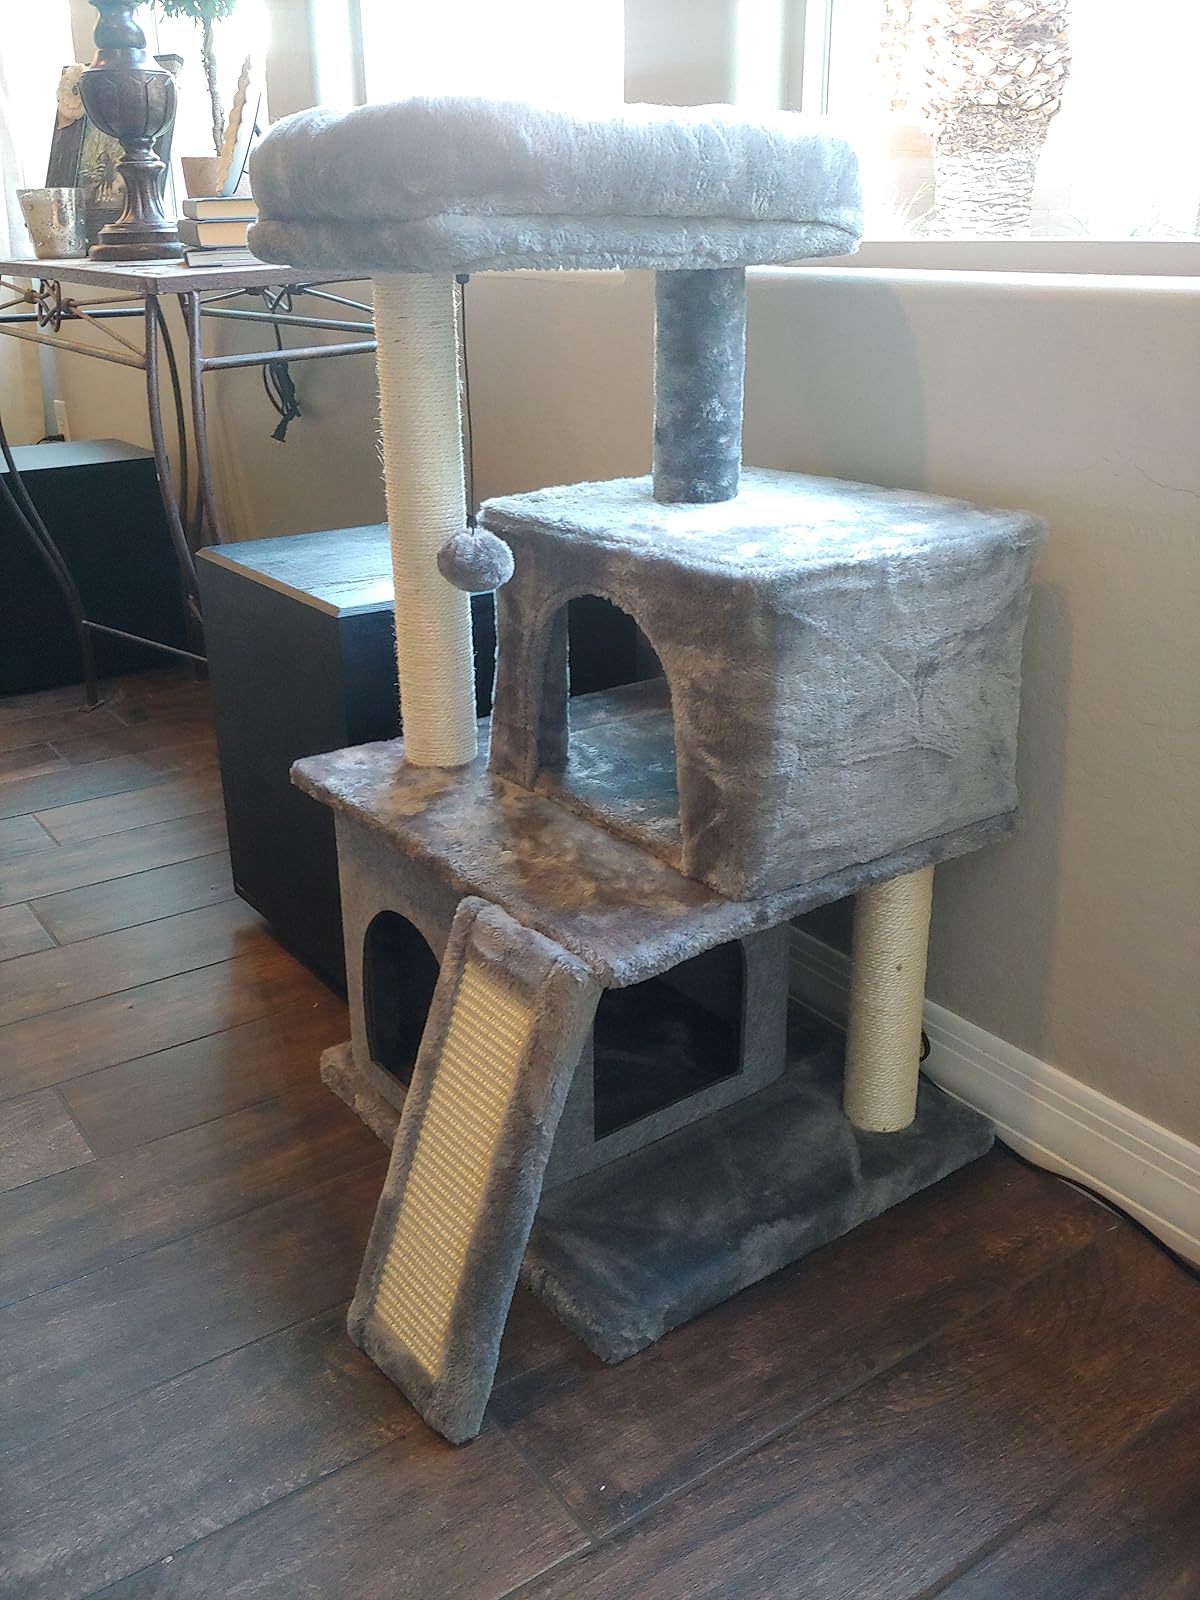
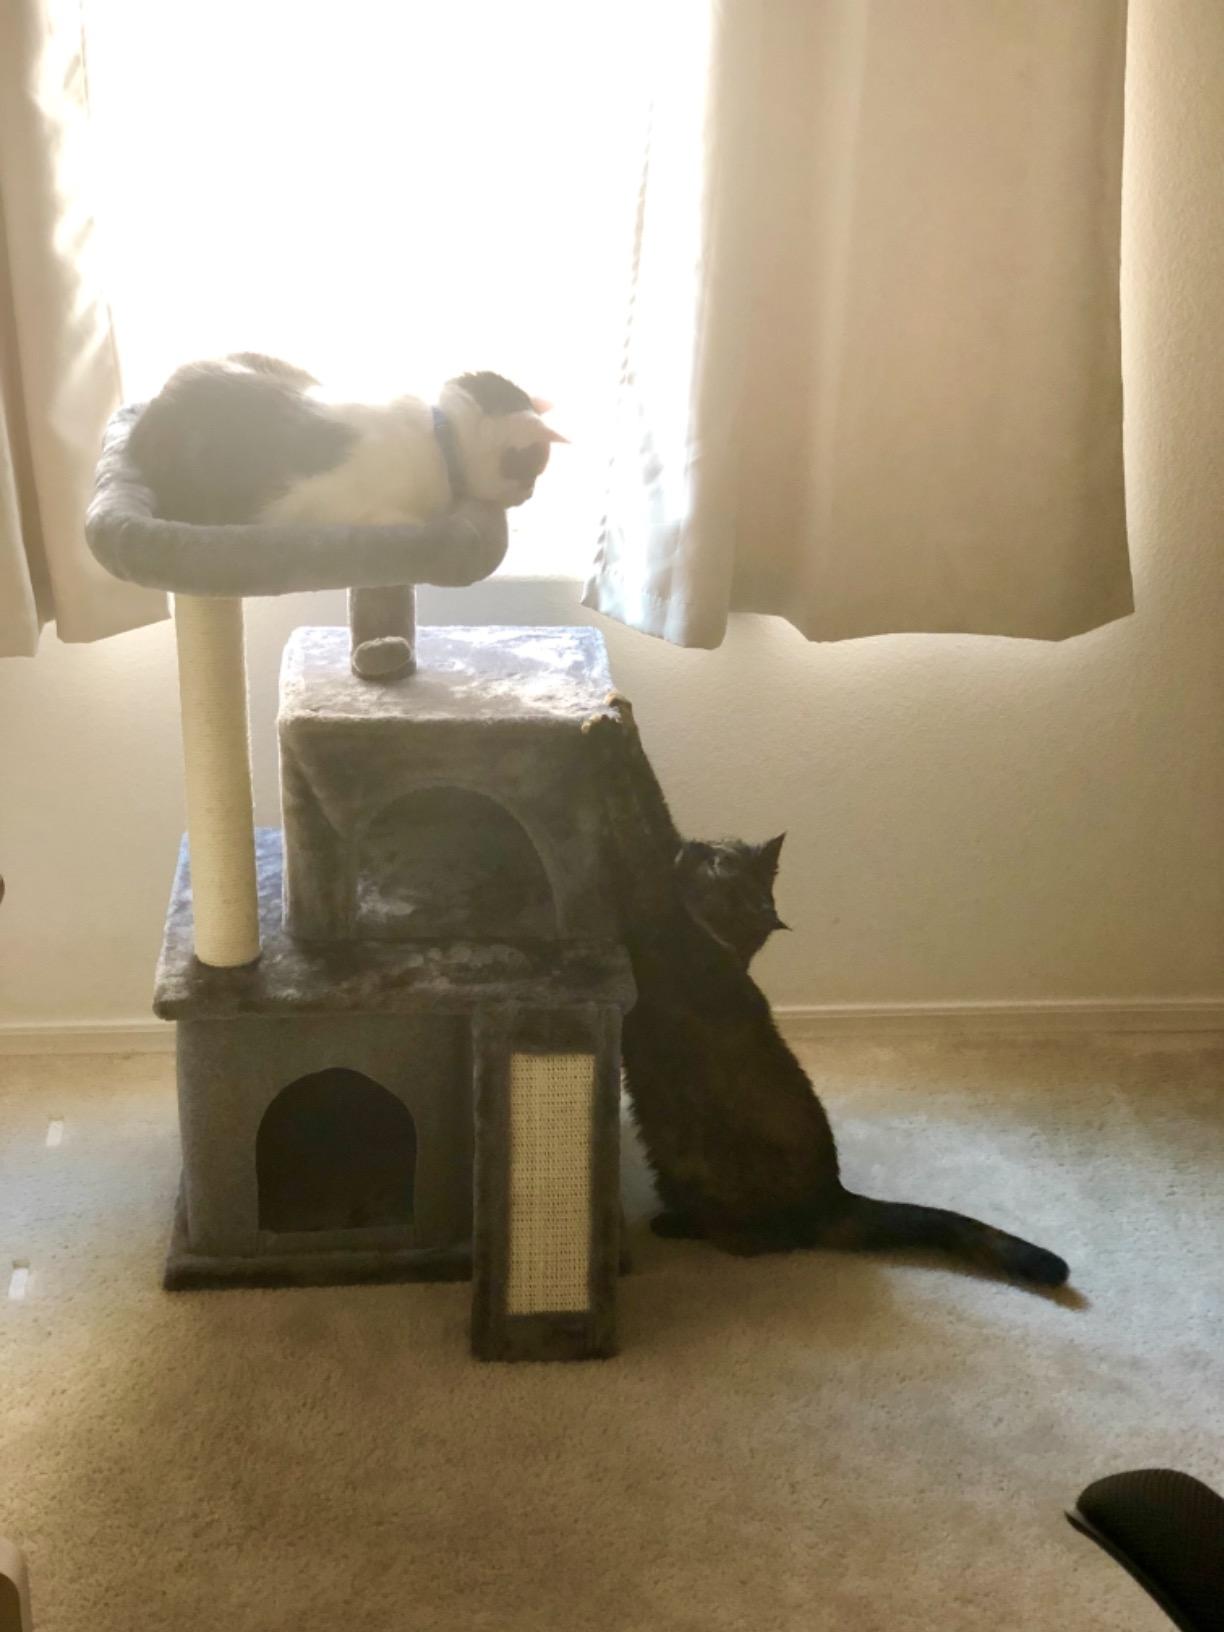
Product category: items_cat tree
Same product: yes